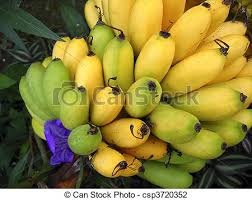
Label: banana